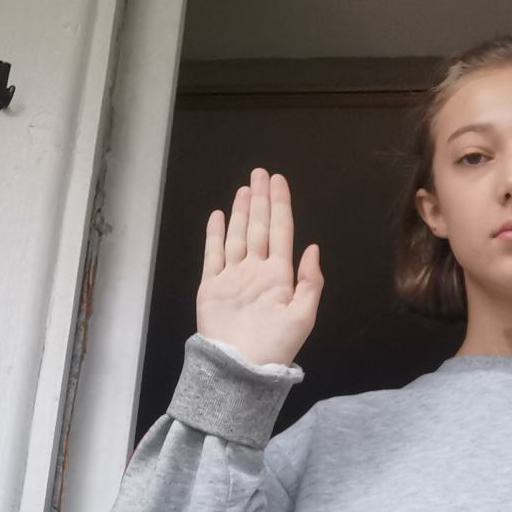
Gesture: stop